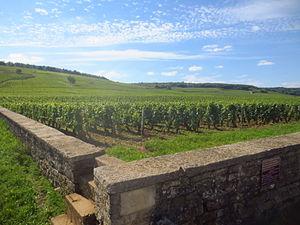
Vignoble de La Romanée-Conti à Vosne Romanée en Bourgogne
Un monopole est une parcelle de vigne exploitée par un seul propriétaire.